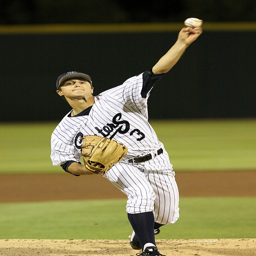
A baseball player pitching a ball on a baseball field.
a man in uniform is throwing a baseball outside
A baseball player throwing a baseball on the field.
A man holding a baseball with gloves on his left hand
A baseball player holding his arm up with a ball in his hand.